Careless (film)

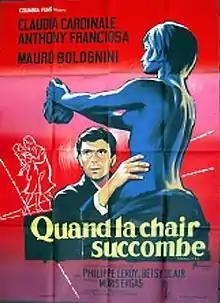
Film poster of the French edition

Senilità (released in North America as Careless) is a 1962 Italian film directed by Mauro Bolognini. It stars Claudia Cardinale and Anthony Franciosa, and is based on the novel "Senilità" by Italo Svevo.